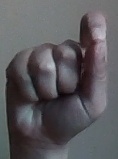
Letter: fa